Last battle on British soil

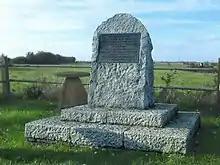
A memorial stone to the Battle of Sedgemoor, one of the contenders for the last battle on English soil

Below is a chronological list of events that different sources cite as the last battle on British or English soil or a related title: